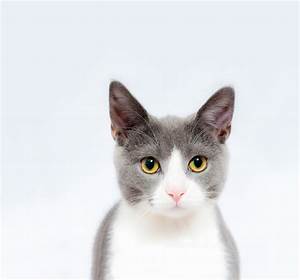
Label: cat